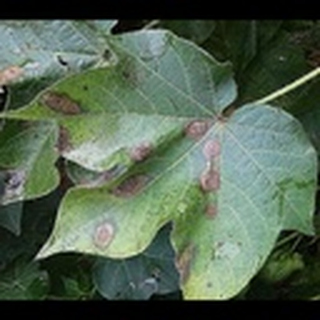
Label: cotton_target_spot